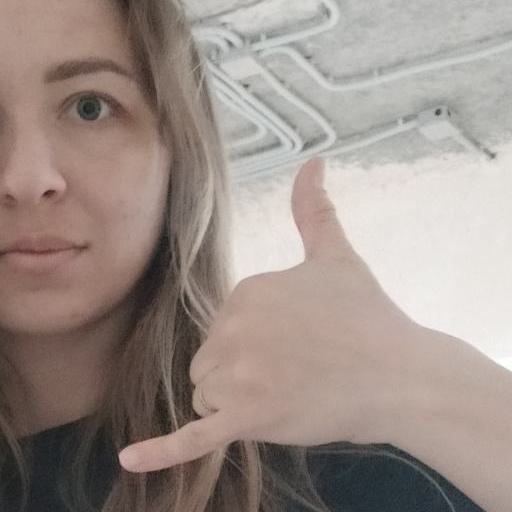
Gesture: call